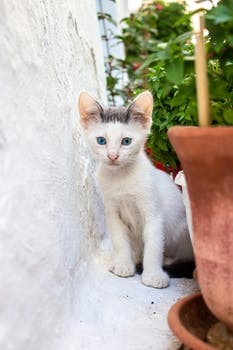
Label: No Watermark